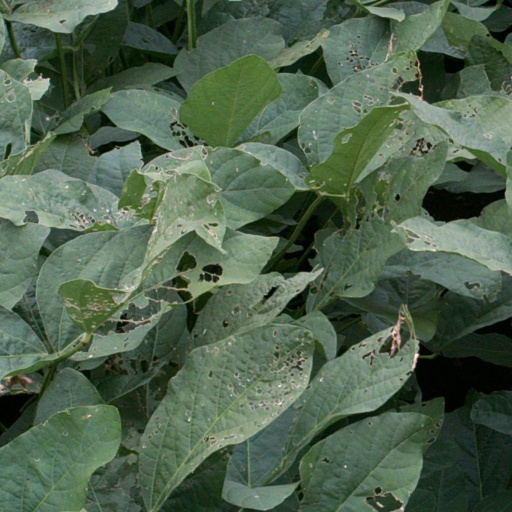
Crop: soybean